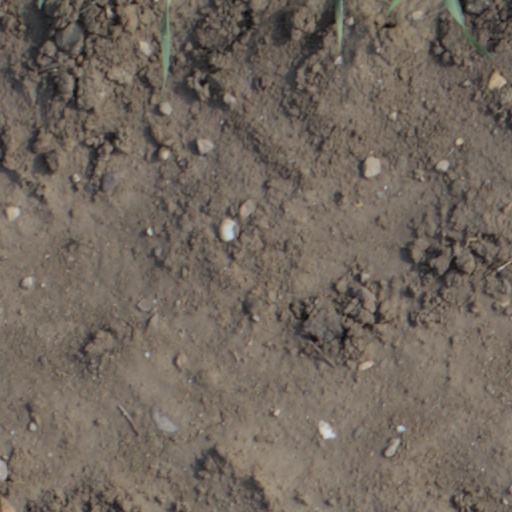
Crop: wheat